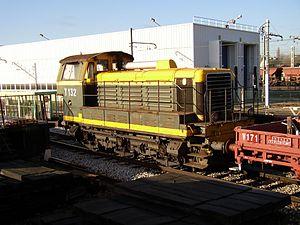
La dernière 61000 de la RATP encore en service en 2012 sur le parc de triage de MASSY-PALAISEAU RER B. La T132
Les locomotives C 61000 de la SNCF, appelées à l'origine 030 DA, étaient des puissants locotracteurs de manœuvre ; ils étaient utilisables accouplés avec les trucks moteurs TC 61100.